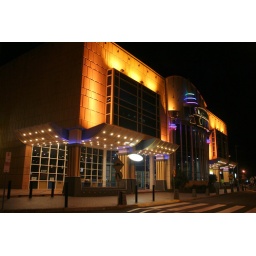
Front facade of the Werribee 10 Cinemas.Hoppers Crossing.Wyndham.Victoria.This building was designed by Tibor Hubay, and constructed in 1995.